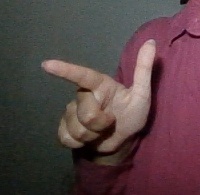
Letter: yaa